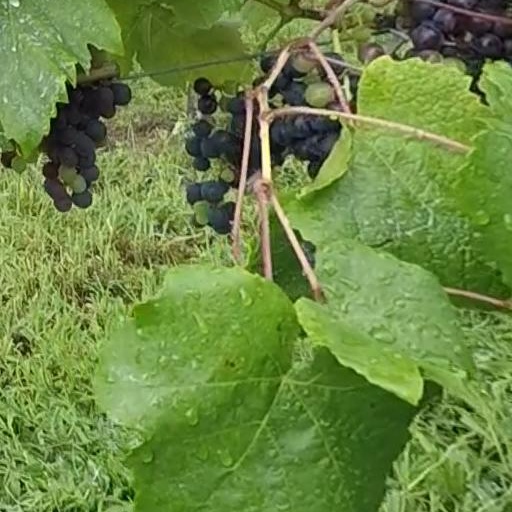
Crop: grape